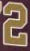
Number: 2